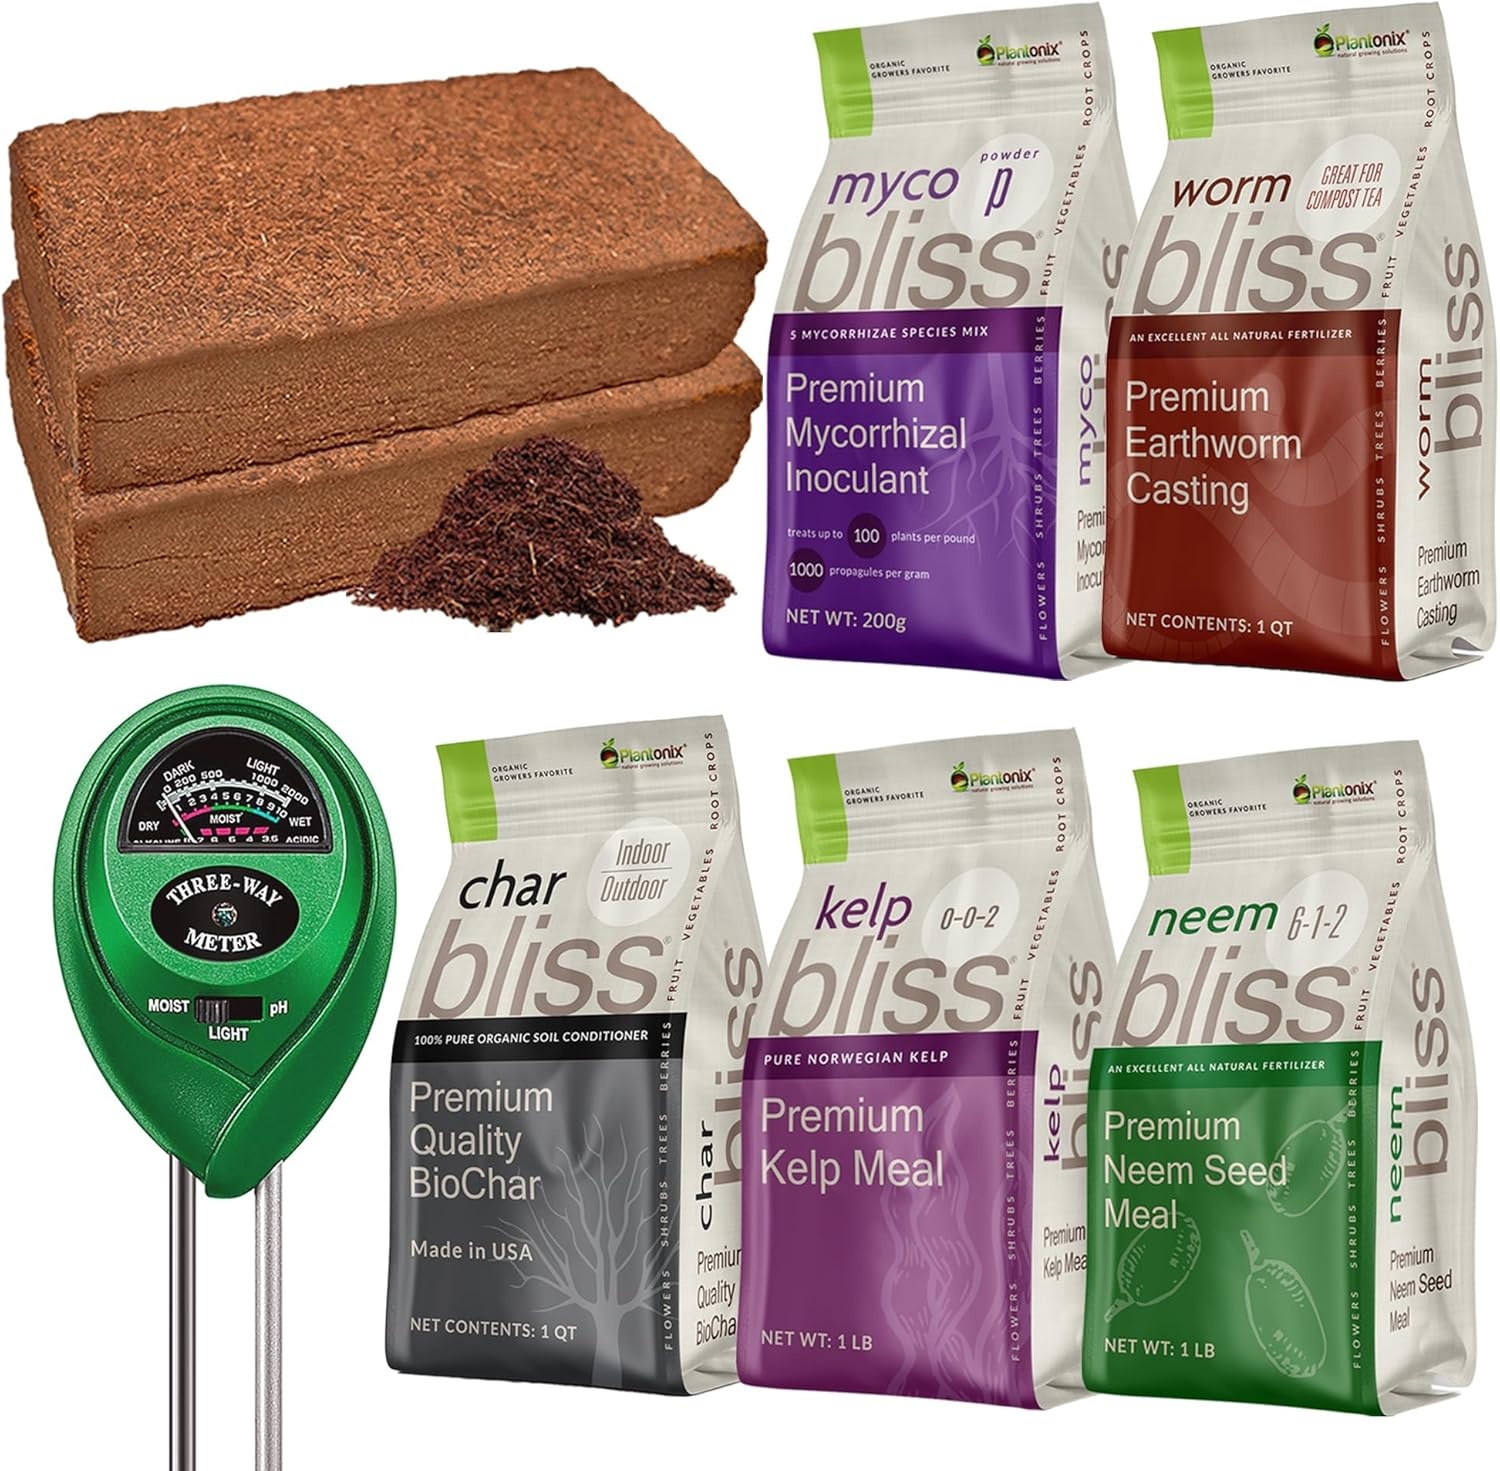
Coco Coir 650gm Bricks + Worm Castings + Mycorrhizal Inoculant + Neem Meal Fertilizer + Organic Biochar for Plants - All Natural Soil Amendments for Plants - Organic Coco Coir for Plants & Gardening
Brand: Plantonix
Overview Brand : plantonix Style : Organic Soil Amendments for Plants & Gardens Item Weight : 13 Pounds Item Volume : 1 Quarts About this item Coco Coir 650gm Bricks (Pack of 2) - Coco coir is a 100% organic and renewable soil amendment that works as a growing medium for succulents, herb planters, seedlings, vegetables, flowers, indoor house plants, indoor gardens, and more. Unlike peat moss, coco coir is 100% natural and doesn’t contribute to the destruction of natural wetlands. Worm Bliss (1 Qt) - Earthworm castings are a 100% natural soil amendment and plant fertilizer. Worm fertilizer enriches the soil with essential nutrients and trace minerals that improve soil conditions for better overall plant mass. Using organic worm castings for plants encourages beneficial microbes that improve nutrient absorption and break down organic matter. Myco Bliss Powder (200 g) - Myco Bliss contains 5 high performing strains of mycorrhizae that form powerful symbiotic relationships with plant roots, drastically improving nutrient absorption and water retention. Our mycorrhizae boasts 1,000 propagules per gram and treats up to 100 plants per pound, making it a powerful mycorrhizal inoculant for plants. Neem Bliss (1lb) - Neem meal fertilizer is packed with vital nutrients like nitrogen, phosphorus, and potassium, as well as trace elements that provide balanced nourishment for your plants. Neem cake is ethically harvested from the seeds of the neem tree, reducing reliance on synthetic fertilizers and encouraging more sustainable gardening practices. Kelp Bliss (1lb) - Kelp meal is a 100% natural garden fertilizer and soil amendment for plants that’s been sustainably harvested from sea kelp fresh from the ocean. Kelp meal fertilizer is a natural source of essential minerals, vitamins, and trace elements that improve nutrient uptake and encourage soil fertility, providing a balanced blend of nutrients for your plants. Char Bliss (1 Qt) - Organic biochar is a soil conditioner that’s been ethically harvested from wood and tree trimmings. Biochar provides a number of benefits for gardens, such as improved nutrient availability and soil structure, while promoting carbon sequestration. Biochar absorbs nutrients like a sponge, making them available for plant use over an extended period of time.
Category: Home & Garden > Lawn & Garden > Gardening > Hydroponics > Growing Media > Coconut Coir